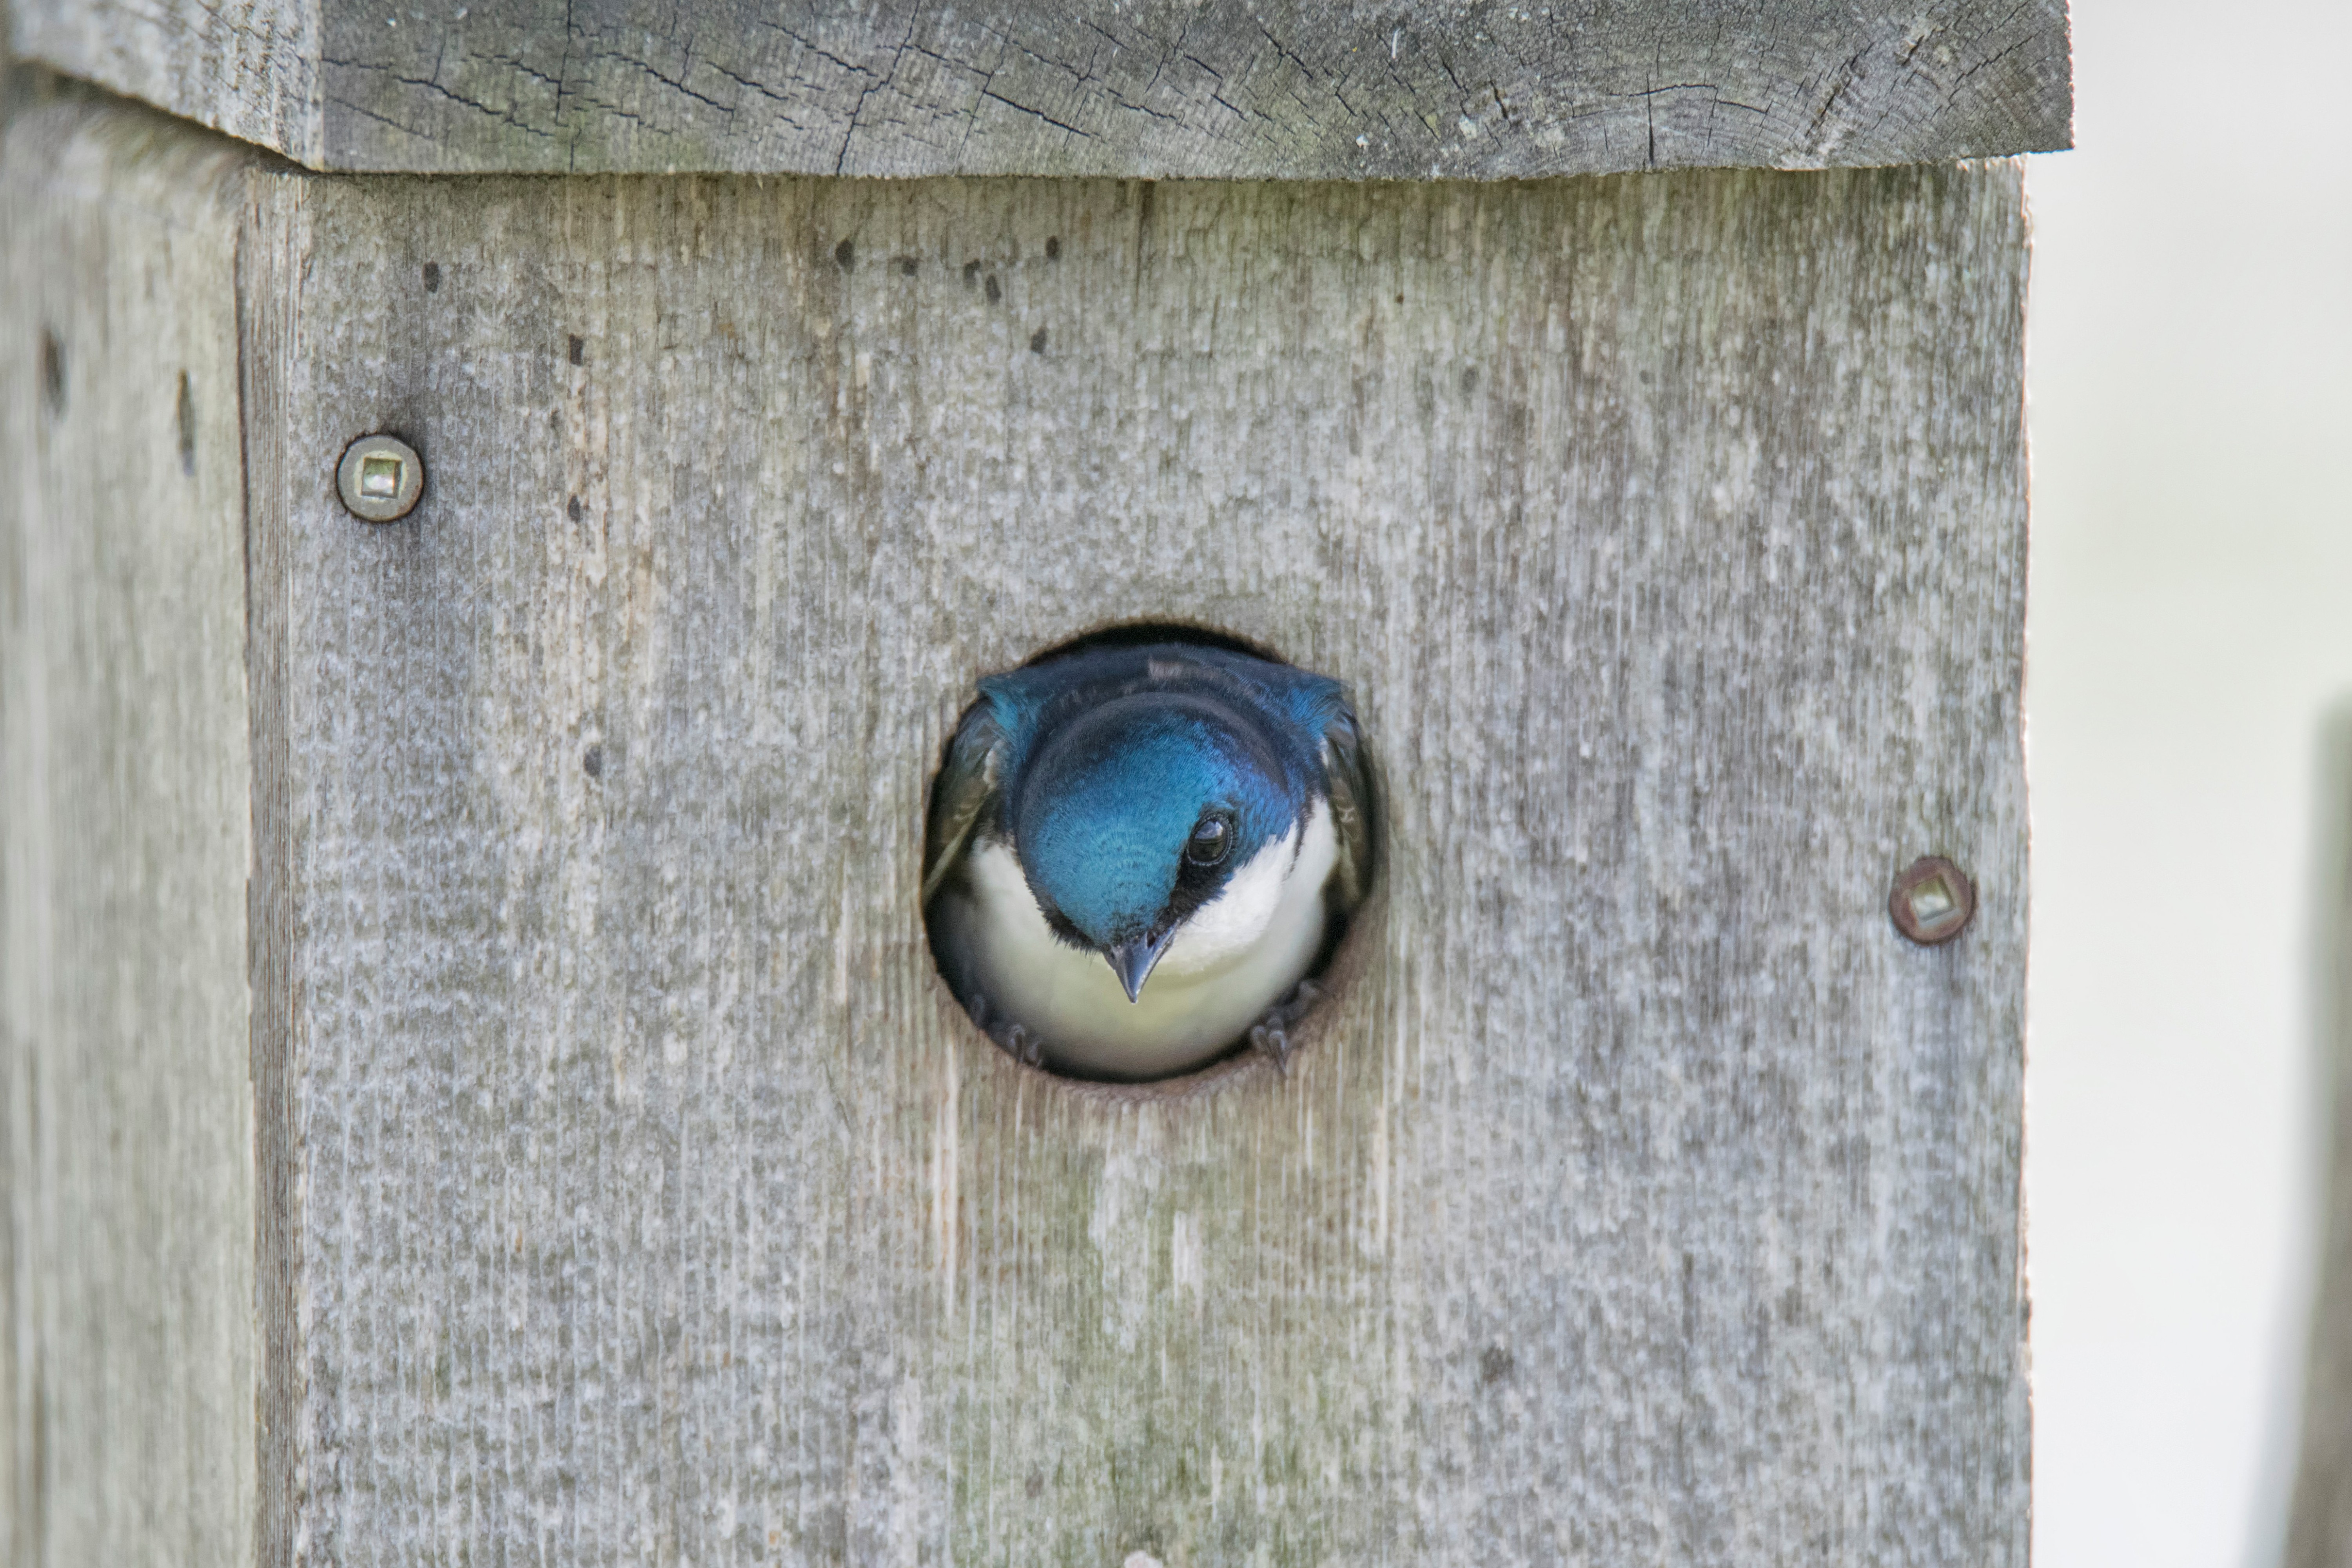
tree, bird, wood, green, blue, lighting, material, canada, quebec, sherbrooke, oiseau, hirondelle, bicolore, swallow